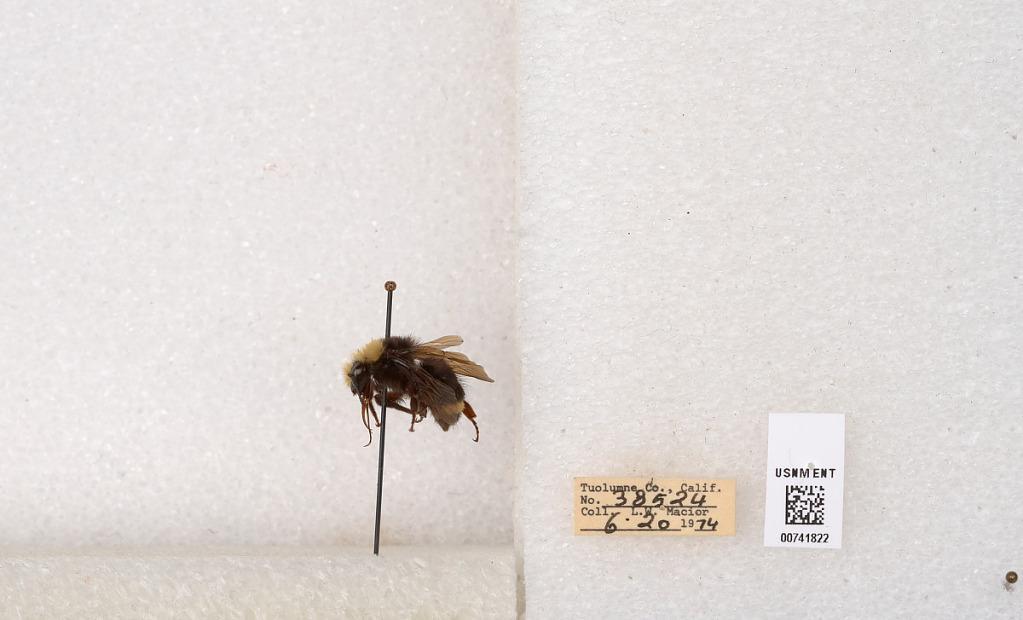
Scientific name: Bombus (Pyrobombus) vosnesenskii Radoszkowski
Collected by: L. Macior
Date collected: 1974-6-20
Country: United States
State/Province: California
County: Tuolumne
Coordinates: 37.9712, -120.228